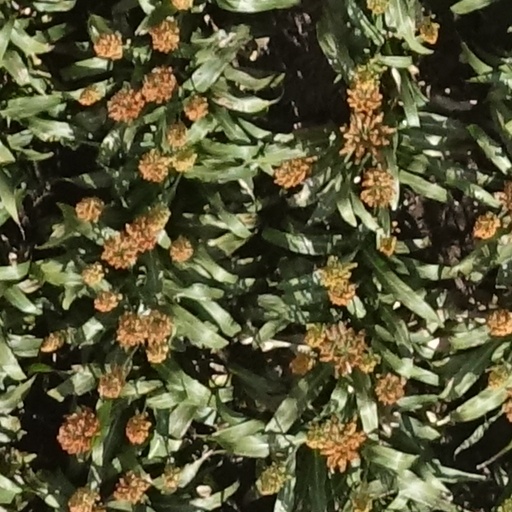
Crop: sorghum